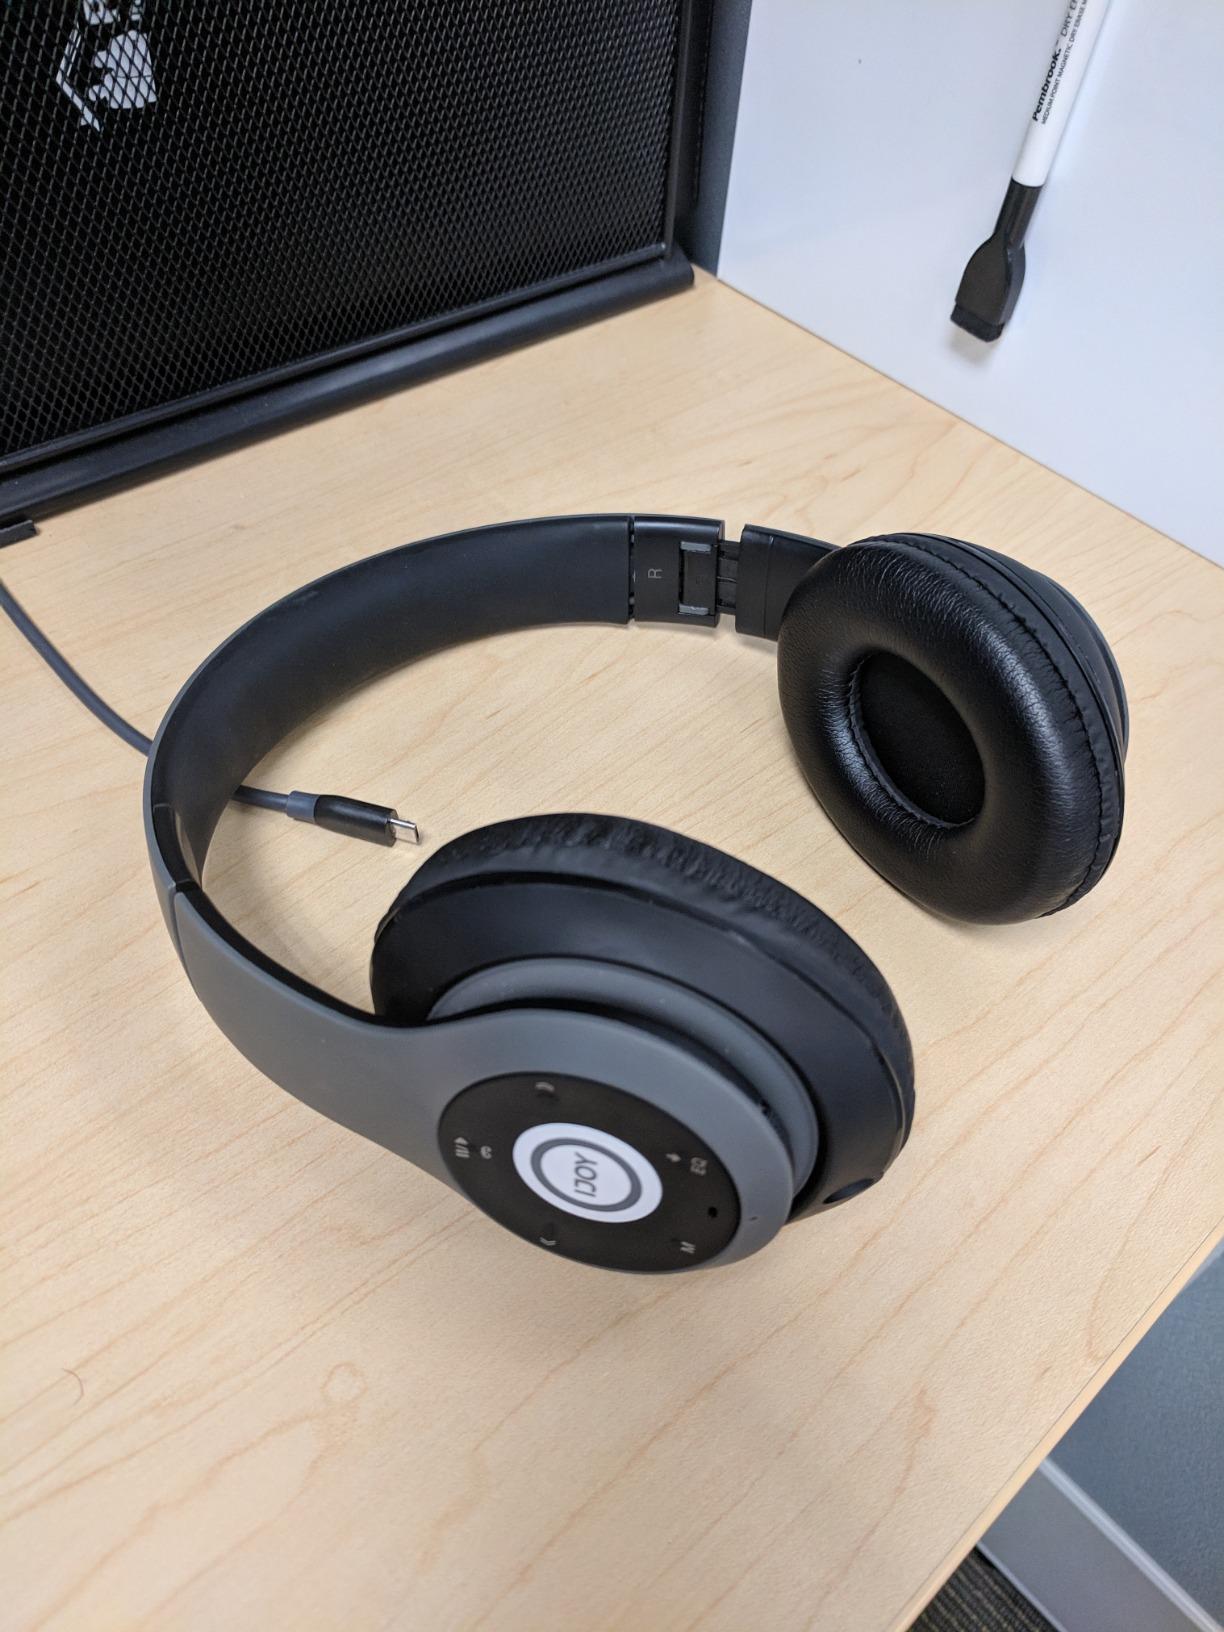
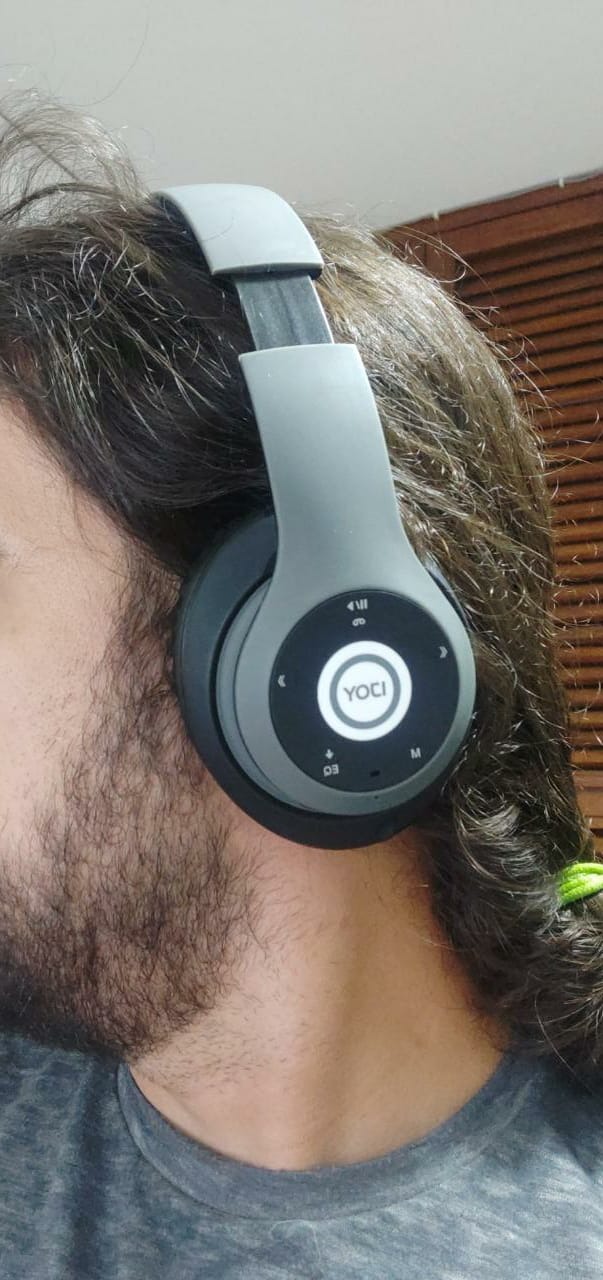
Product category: headphones
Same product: yes